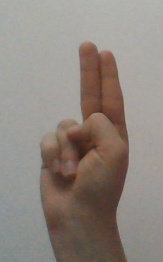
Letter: taa